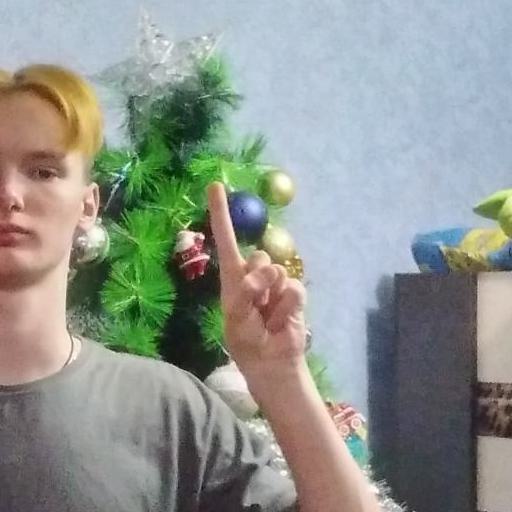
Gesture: one